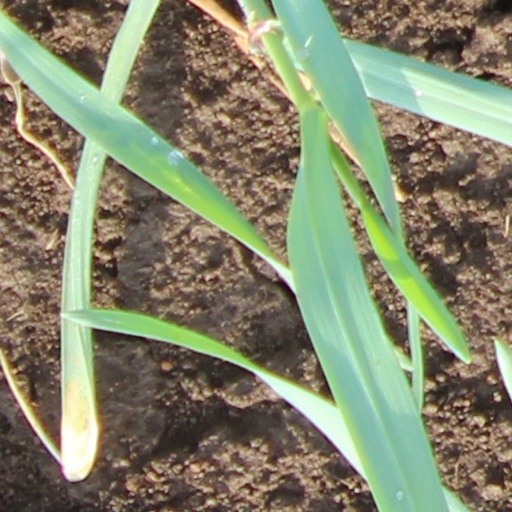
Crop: wheat